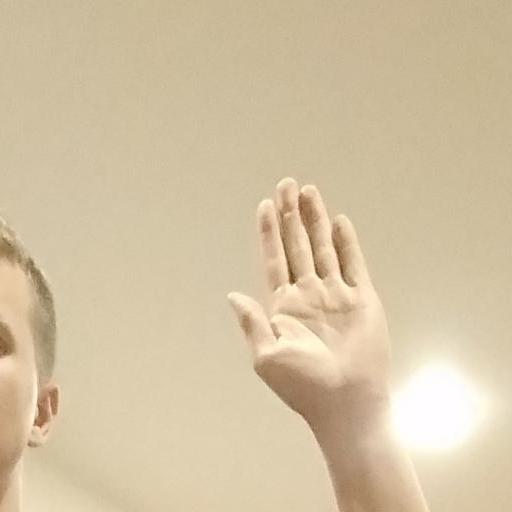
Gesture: stop